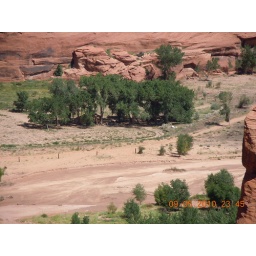
There's a house (or multiple houses) under those trees